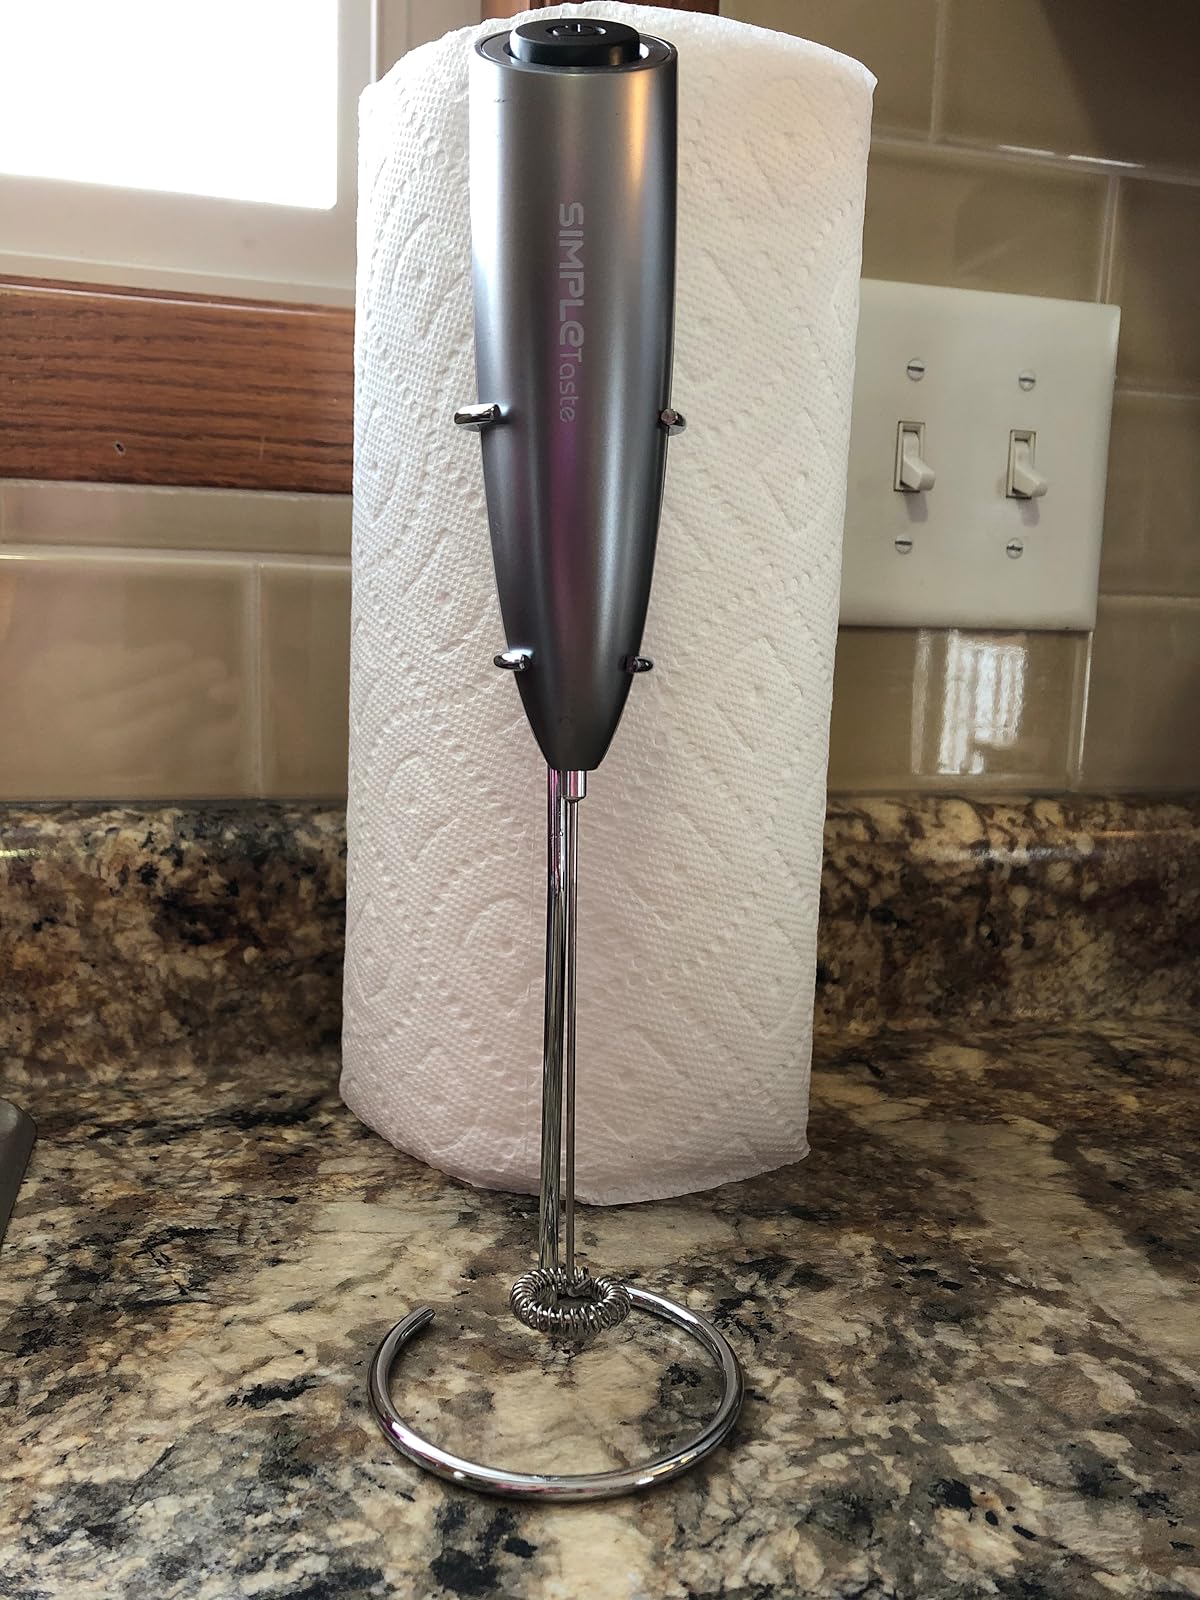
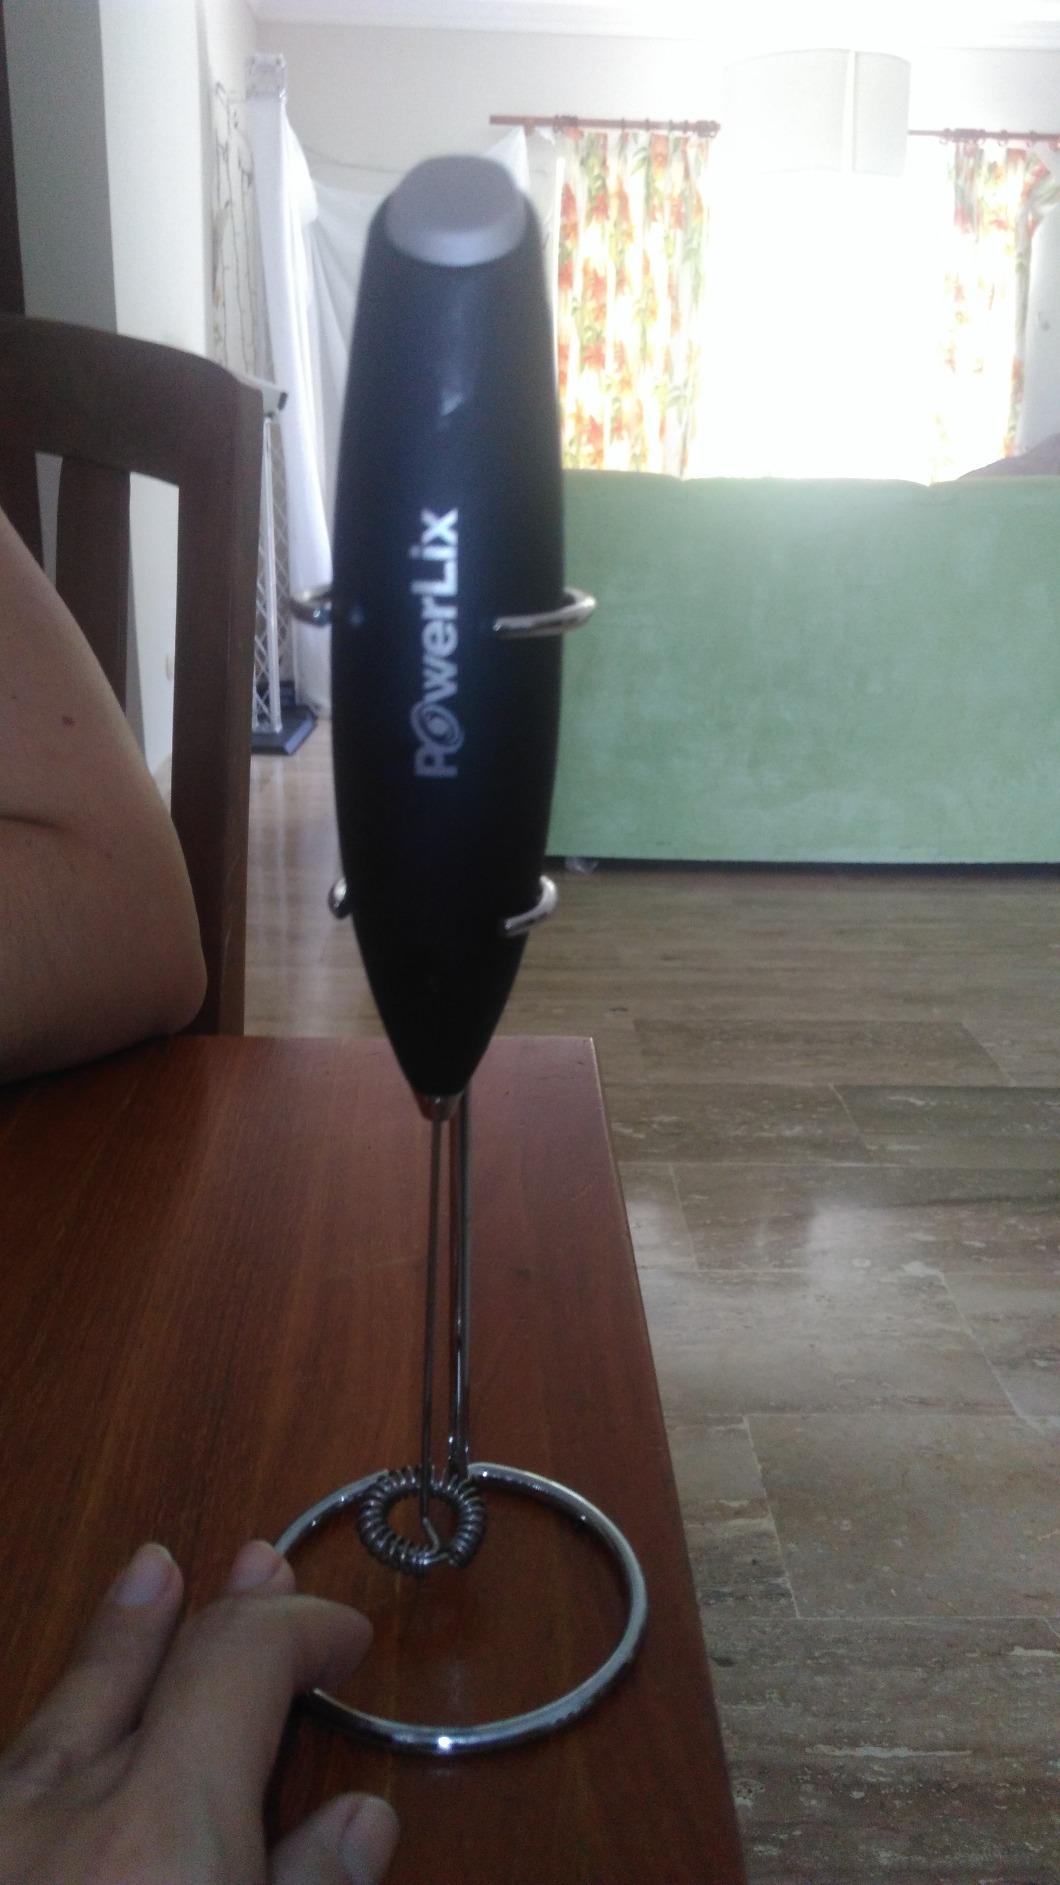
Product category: items_mixer
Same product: no